Martha Jackson Jarvis

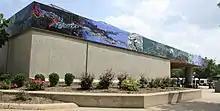
"River Spirits of the Anacostia," Anacostia Metro Station, Washington, DC

Martha Jackson Jarvis was born in 1952 in Lynchburg, Virginia, and engaged with the arts from an early age. During her early childhood in the 1950s and 1960s, Jackson Jarvis lived in Virginia, an experience she describes as "very segregated". Jackson Jarvis credits her interest in art to a childhood experience of accompanying her grandmother to a local spring to gather white clay and later making dolls and other objects with the material. The family moved to Philadelphia when Jackson Jarvis was thirteen.